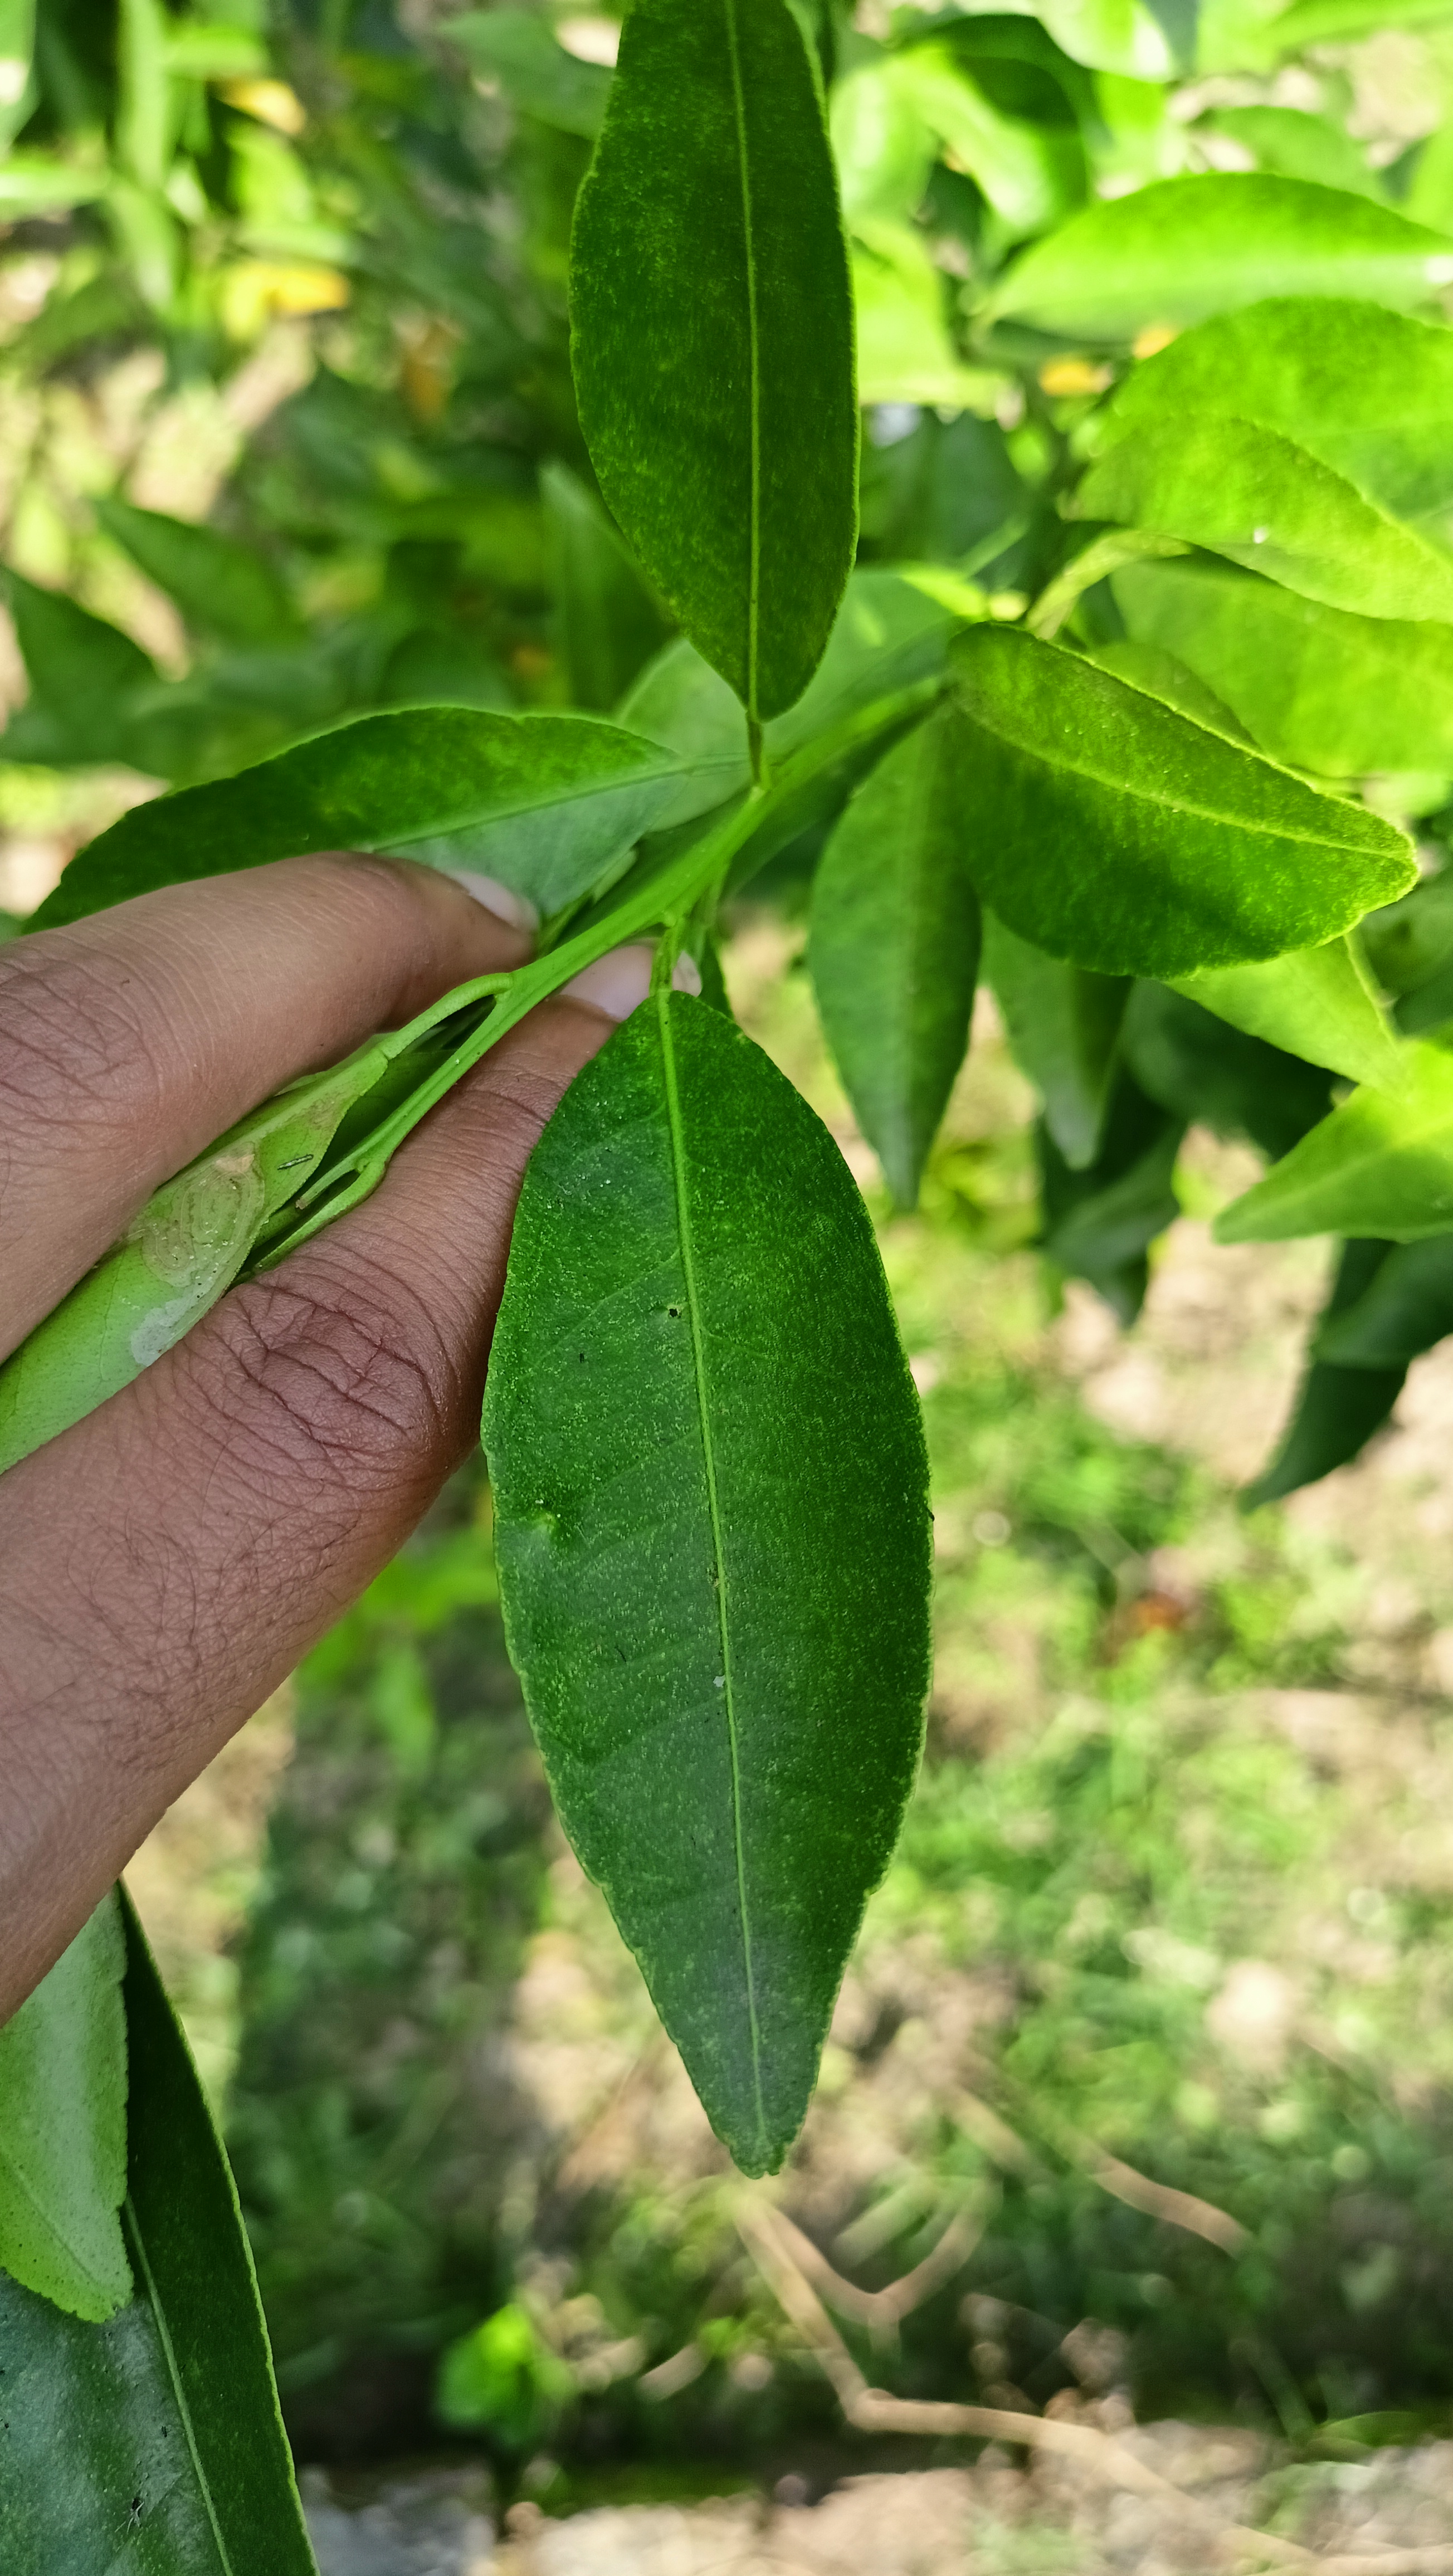
Mandarin leaf variety: Mandaring